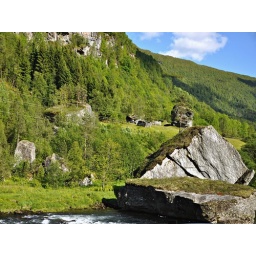
A pine tree on a boulder in a river near Voss